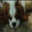
Label: dog